Ludmila Jeske-Choińska-Mikorska

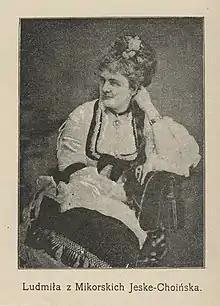

Ludmila Jeske-Choińska-Mikorska (1849 – 2 November 1898) was a Polish singer and composer. She was born in Małachowo, near Poznań, and studied singing in Vienna with Mathilde Marchesi and in Milan with Francesco Lamperti and composition in Warsaw with Gustaw Roguski and Zygmunt Noskowski. She taught in Poznań beginning in 1877, and later in Warsaw. Her symphonic poem "Rusalka" won an award in Chicago in 1893. She married Teodore Jeske-Choiński and died in Warsaw.